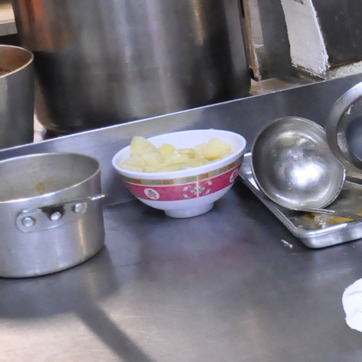
Material: ceramic